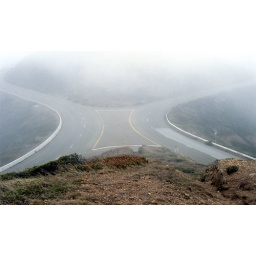
These are the cross roads that run in between the two peaks.Twin Peaks - San Francisco - Californiaastia 100f